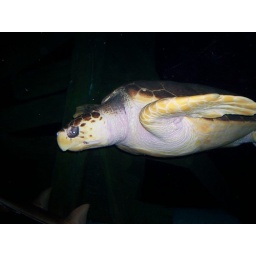
A sea turtle swims in the dark water